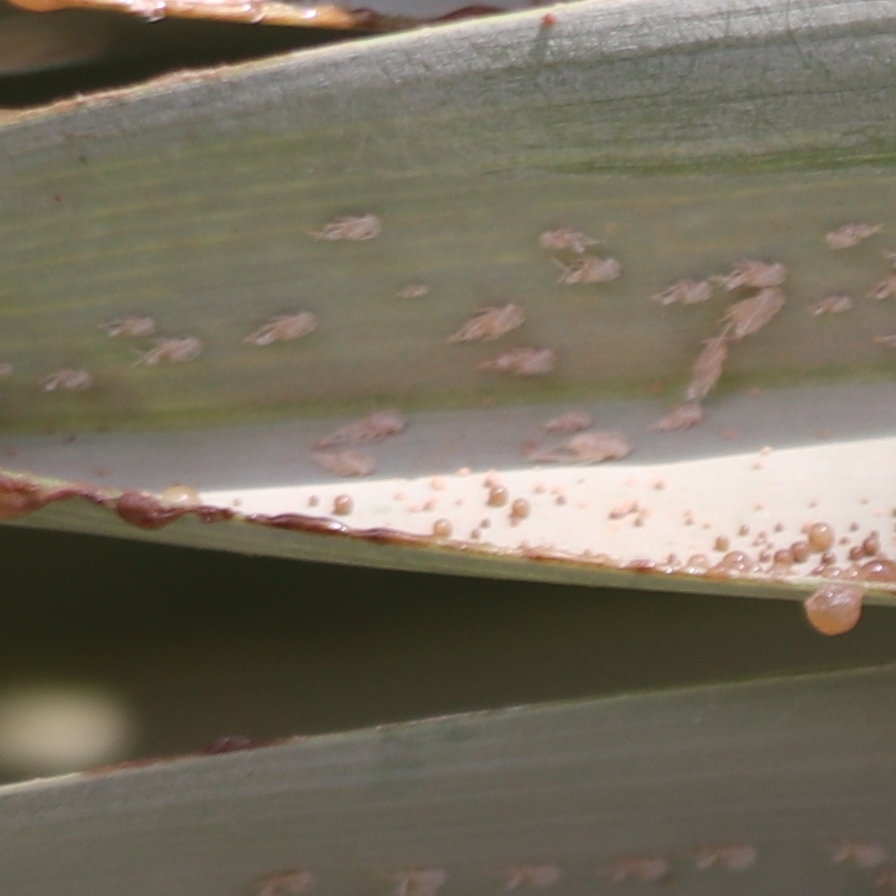
Label: Dubas